Pat O'Brien (actor)

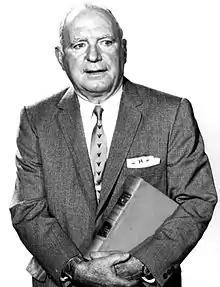
O'Brien in the "Harrigan and Son" television series, 1960

O'Brien made numerous appearances on television as himself, including several on "The Ed Sullivan Show". In 1957, he guest starred in the first season of the NBC variety program, "The Ford Show, Starring Tennessee Ernie Ford". Other shows in which he appeared as himself include the interview programs: "The David Frost Show", "The Tonight Show", "The Merv Griffin Show", and "The Joey Bishop Show". In 1957, Ralph Edwards profiled O'Brien's life and career for an episode of "This Is Your Life". He was also the mystery guest on the game show "What's My Line?" in 1953 and 1957. In the "Jennifer and the Will" episode of "WKRP in Cincinnati", he has a memorably comic turn as Jennifer Marlowe's elderly boyfriend. Shortly thereafter, O'Brien's final filmed performance came in a 1982 episode of "Happy Days".